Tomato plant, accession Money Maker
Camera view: bottom (45 deg); turntable rotation: 120 degrees
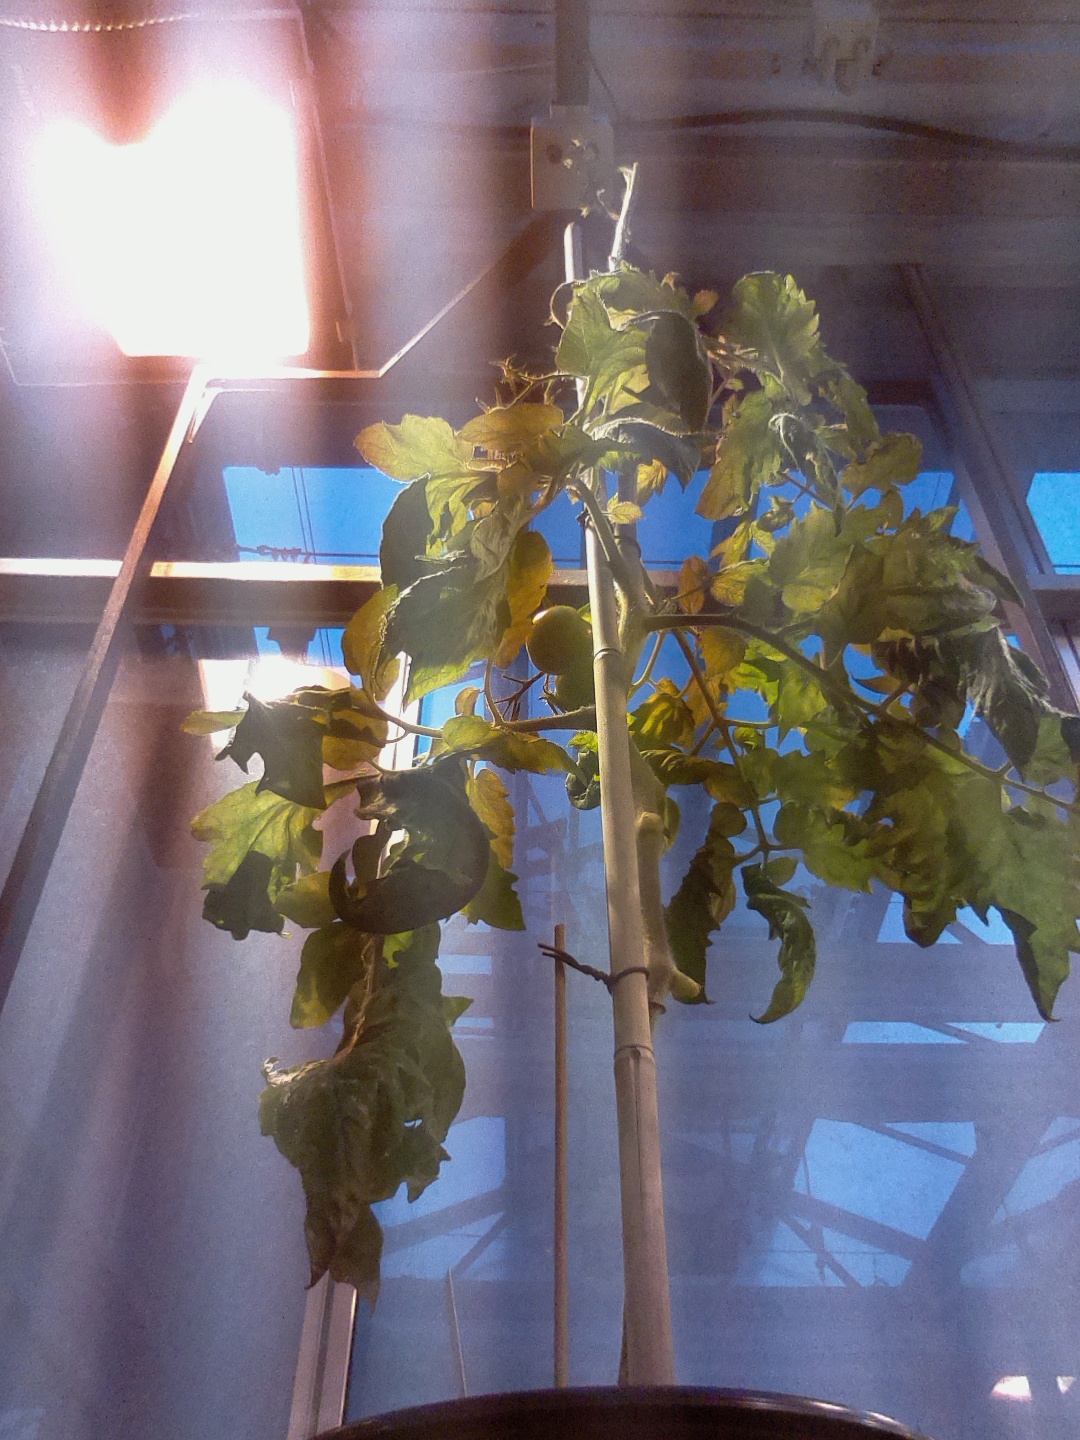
BBCH growth stage 76: 60%-70% of final fruit size